12s

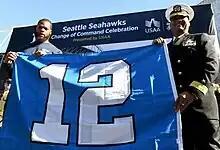
The number 12 has long been affiliated with Seahawks fans

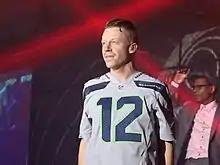
Rapper Macklemore representing the Seahawks before their appearance at Super Bowl XLVIII

The 12s (or formerly the 12th man) refers to fans of the Seattle Seahawks. Across the city of Seattle, fans often display a 12 flag in support of the team whenever the Seahawks make a postseason appearance or prior to the season opener. Fan devotion grew immensely during the early years of the millennium, resulting in engineers designing Lumen Field to funnel crowd noise onto the field to intimidate opposing teams. Fan interest peaked again during the 2010s following the hiring of head coach Pete Carroll, in addition to the famous Legion of Boom defense propelling the franchise to win Super Bowl XLVIII. In 2014, local sponsor Boeing even painted a 747 Cargo plane in a Seahawks' themed livery, with the number 12 on the tail, making its flight path into the shape of the number 12.